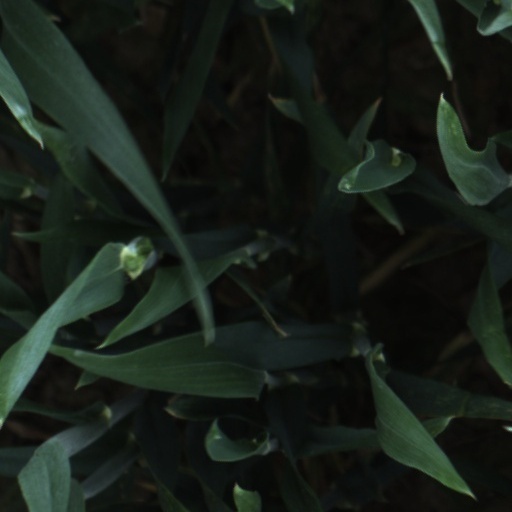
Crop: wheat